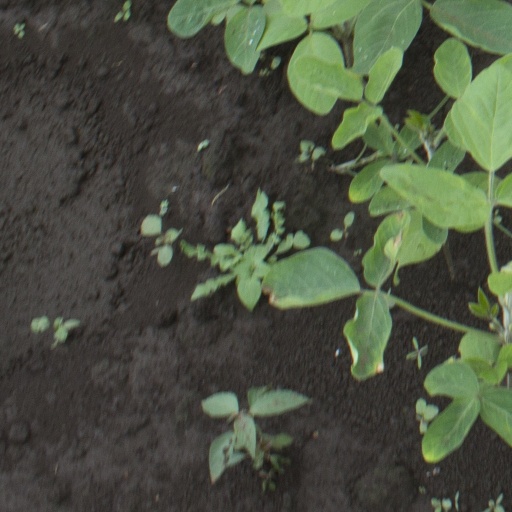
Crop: soybean